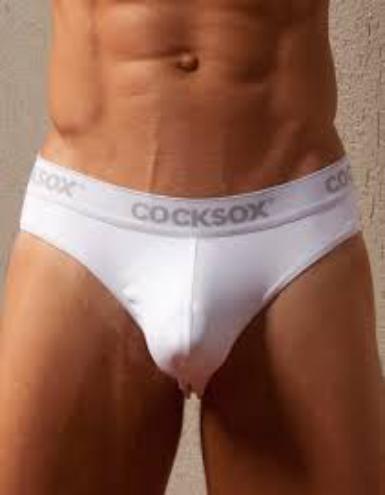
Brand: Cocksox
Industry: Clothes